Hopcroft–Karp algorithm

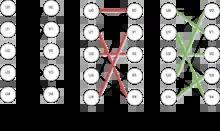
Execution on an example graph showing input graph and matching after intermediate iteration 1 and final iteration 2.

Let the vertices of our graph be partitioned in codice_1 and codice_2, and consider a partial matching, as indicated by the codice_3 and codice_4 tables that contain the one vertex to which each vertex of codice_1 and of codice_2 is matched, or codice_7 for unmatched vertices. The key idea is to add two dummy vertices on each side of the graph: uDummy connected to all unmatched vertices in codice_1 and vDummy connected to all unmatched vertices in codice_2. Now, if we run a breadth-first search (BFS) from uDummy to vDummy then we can get the paths of minimal length that connect currently unmatched vertices in codice_1 to currently unmatched vertices in codice_2. Note that, as the graph is bipartite, these paths always alternate between vertices in codice_1 and vertices in codice_2, and we require in our BFS that when going from codice_2 to codice_1, we always select a matched edge. If we reach an unmatched vertex of codice_2, then we end at vDummy and the search for paths in the BFS terminate. To summarize, the BFS starts at unmatched vertices in codice_1, goes to all their neighbors in codice_2, if all are matched then it goes back to the vertices in codice_1 to which all these vertices are matched (and which were not visited before), then it goes to all the neighbors of these vertices, etc., until one of the vertices reached in codice_2 is unmatched.